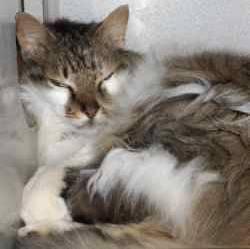
cat